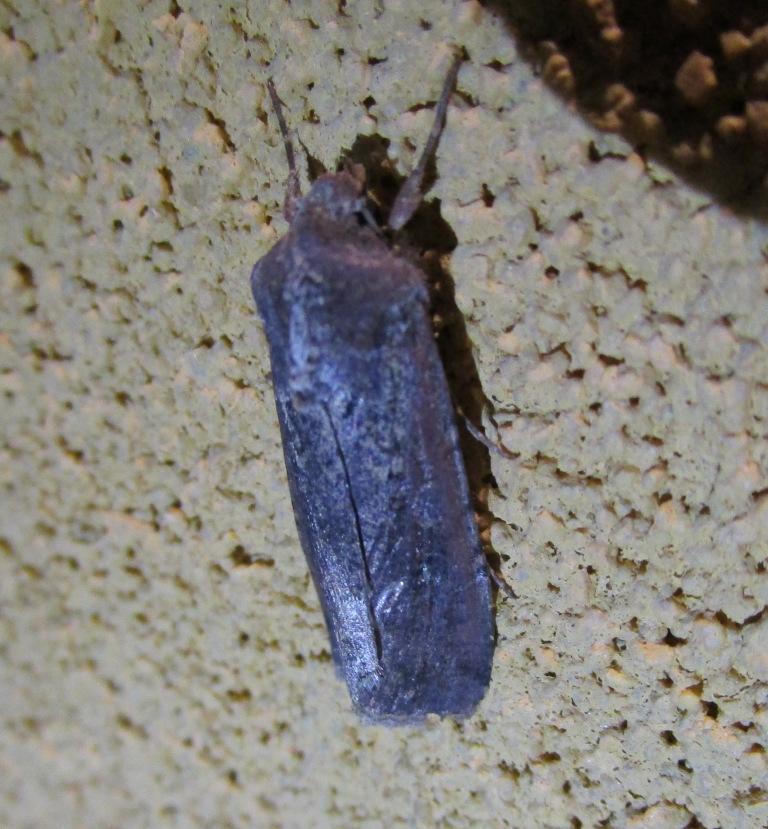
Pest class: cutworms